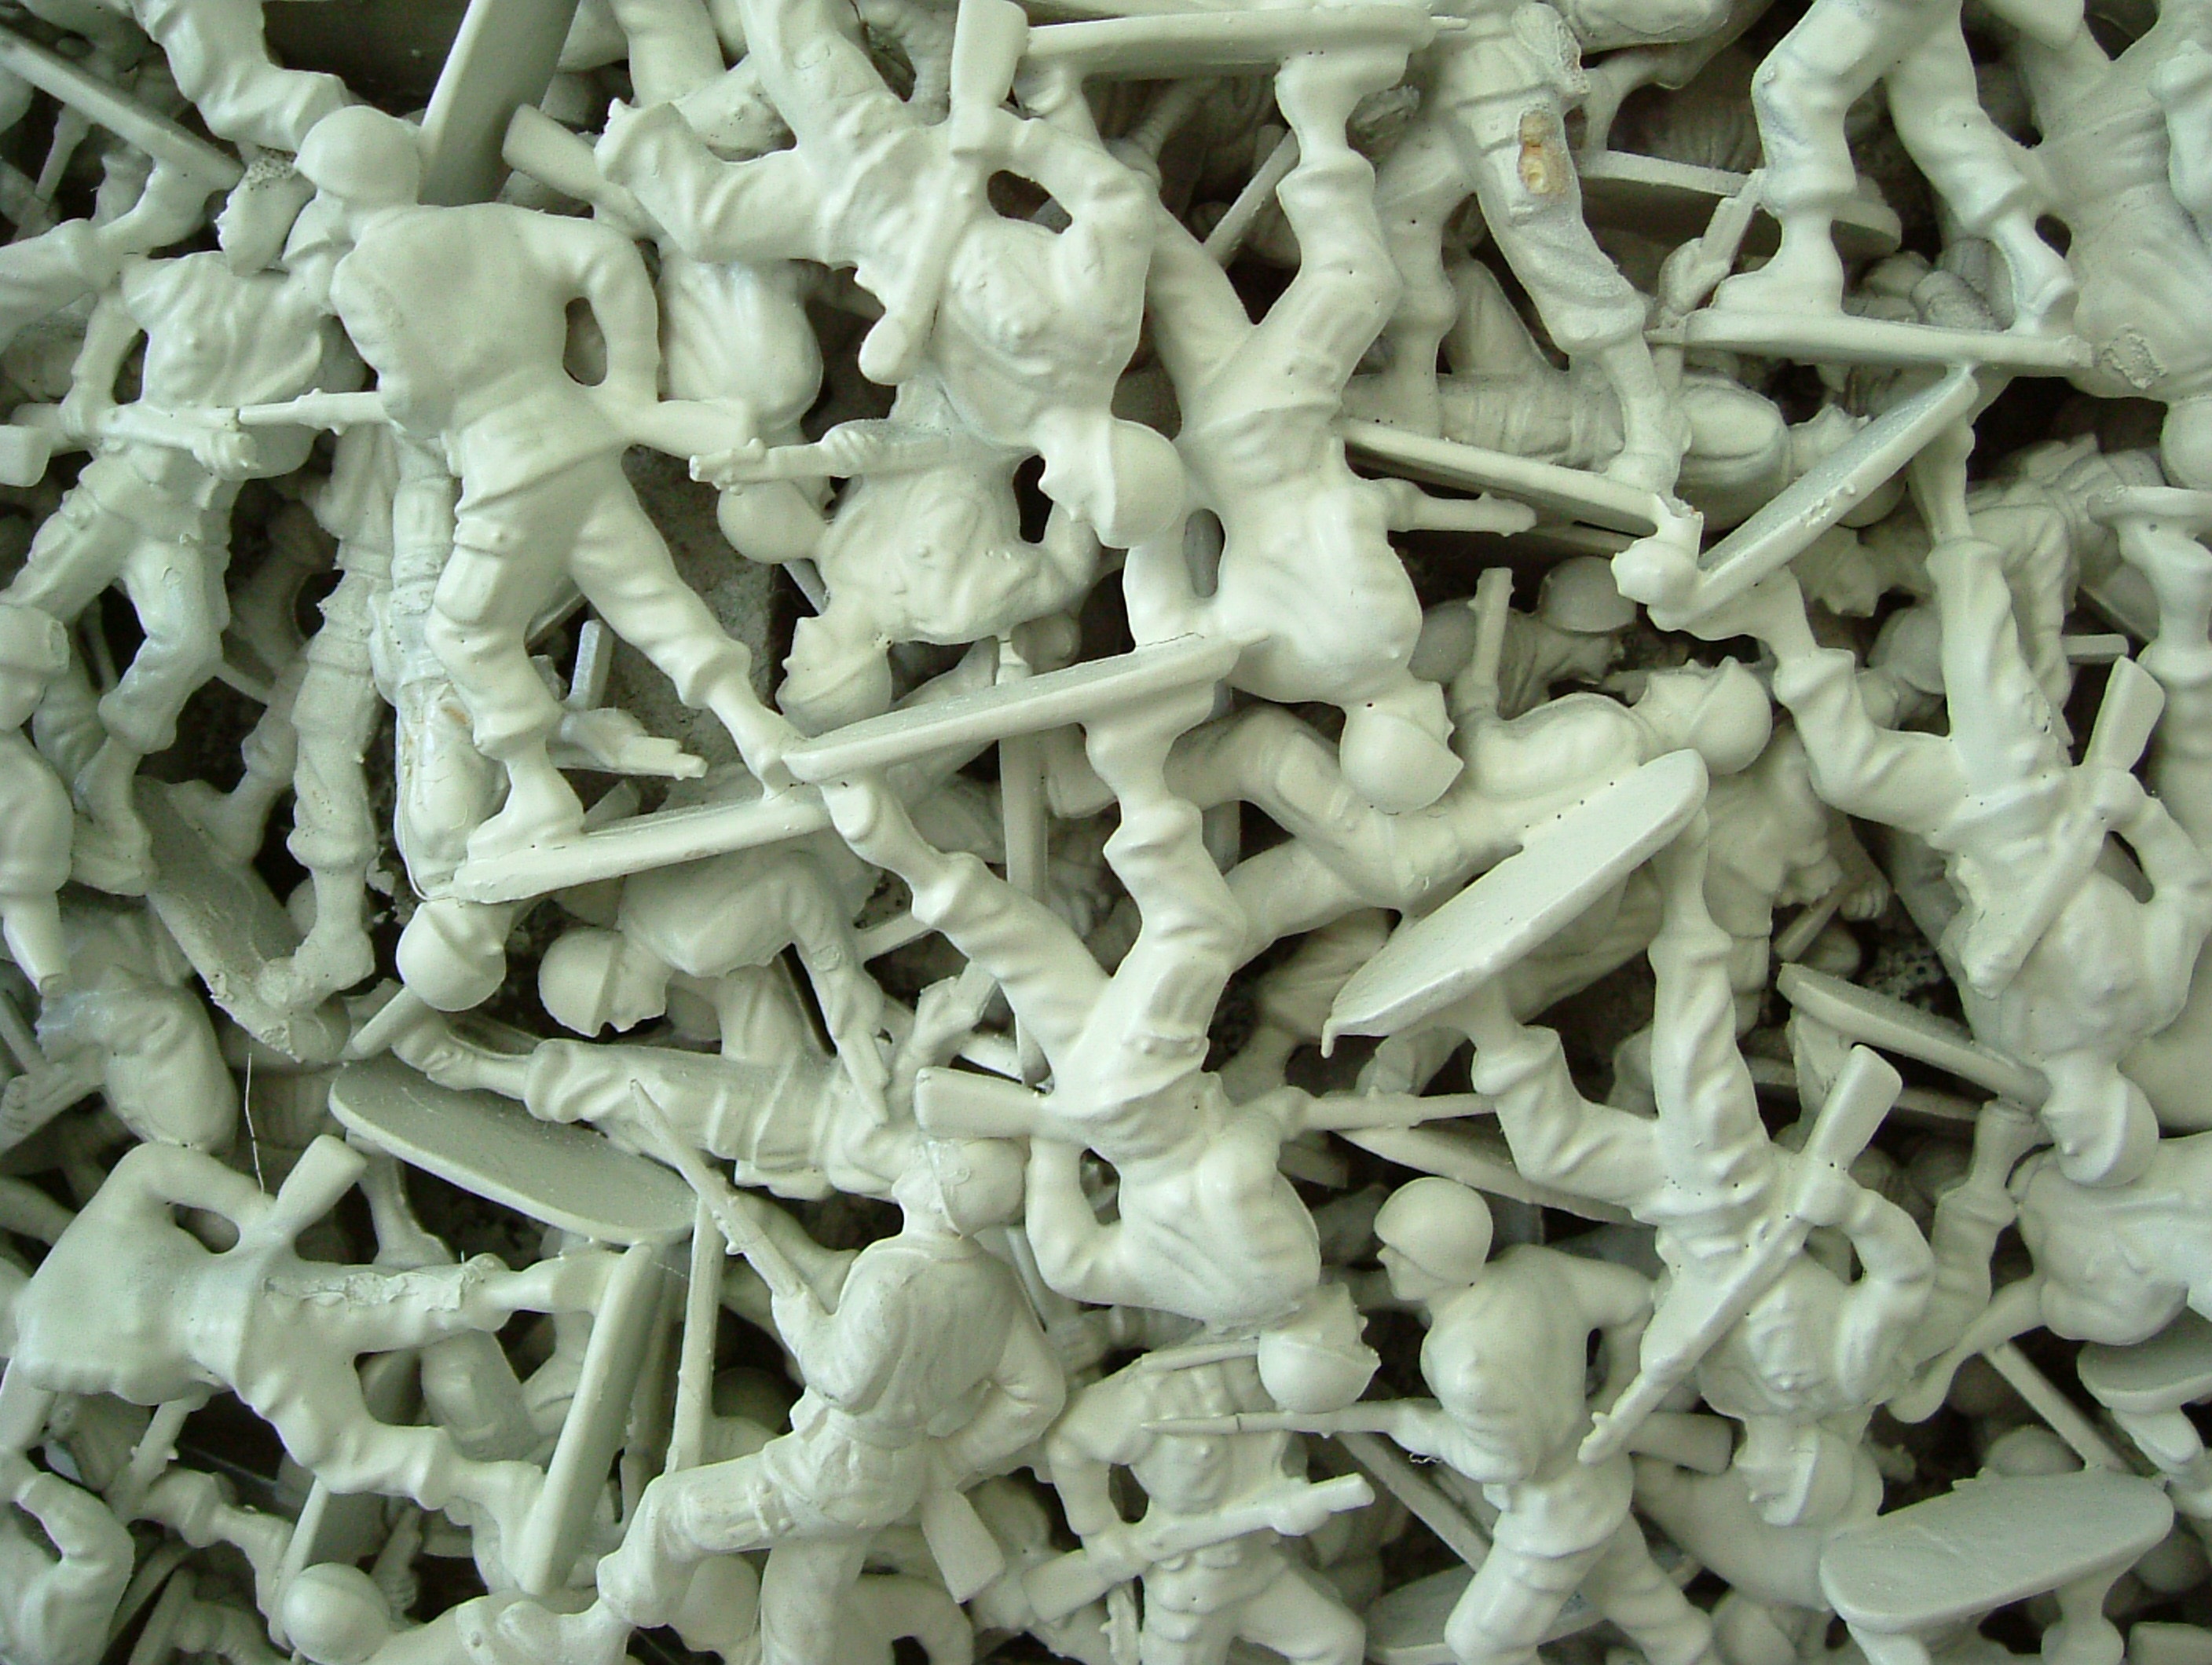
leaf, flower, pattern, food, army, produce, war, soldiers, small figures, flooring